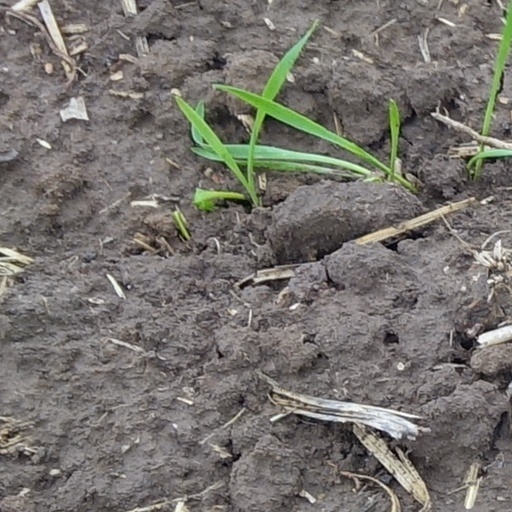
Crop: wheat